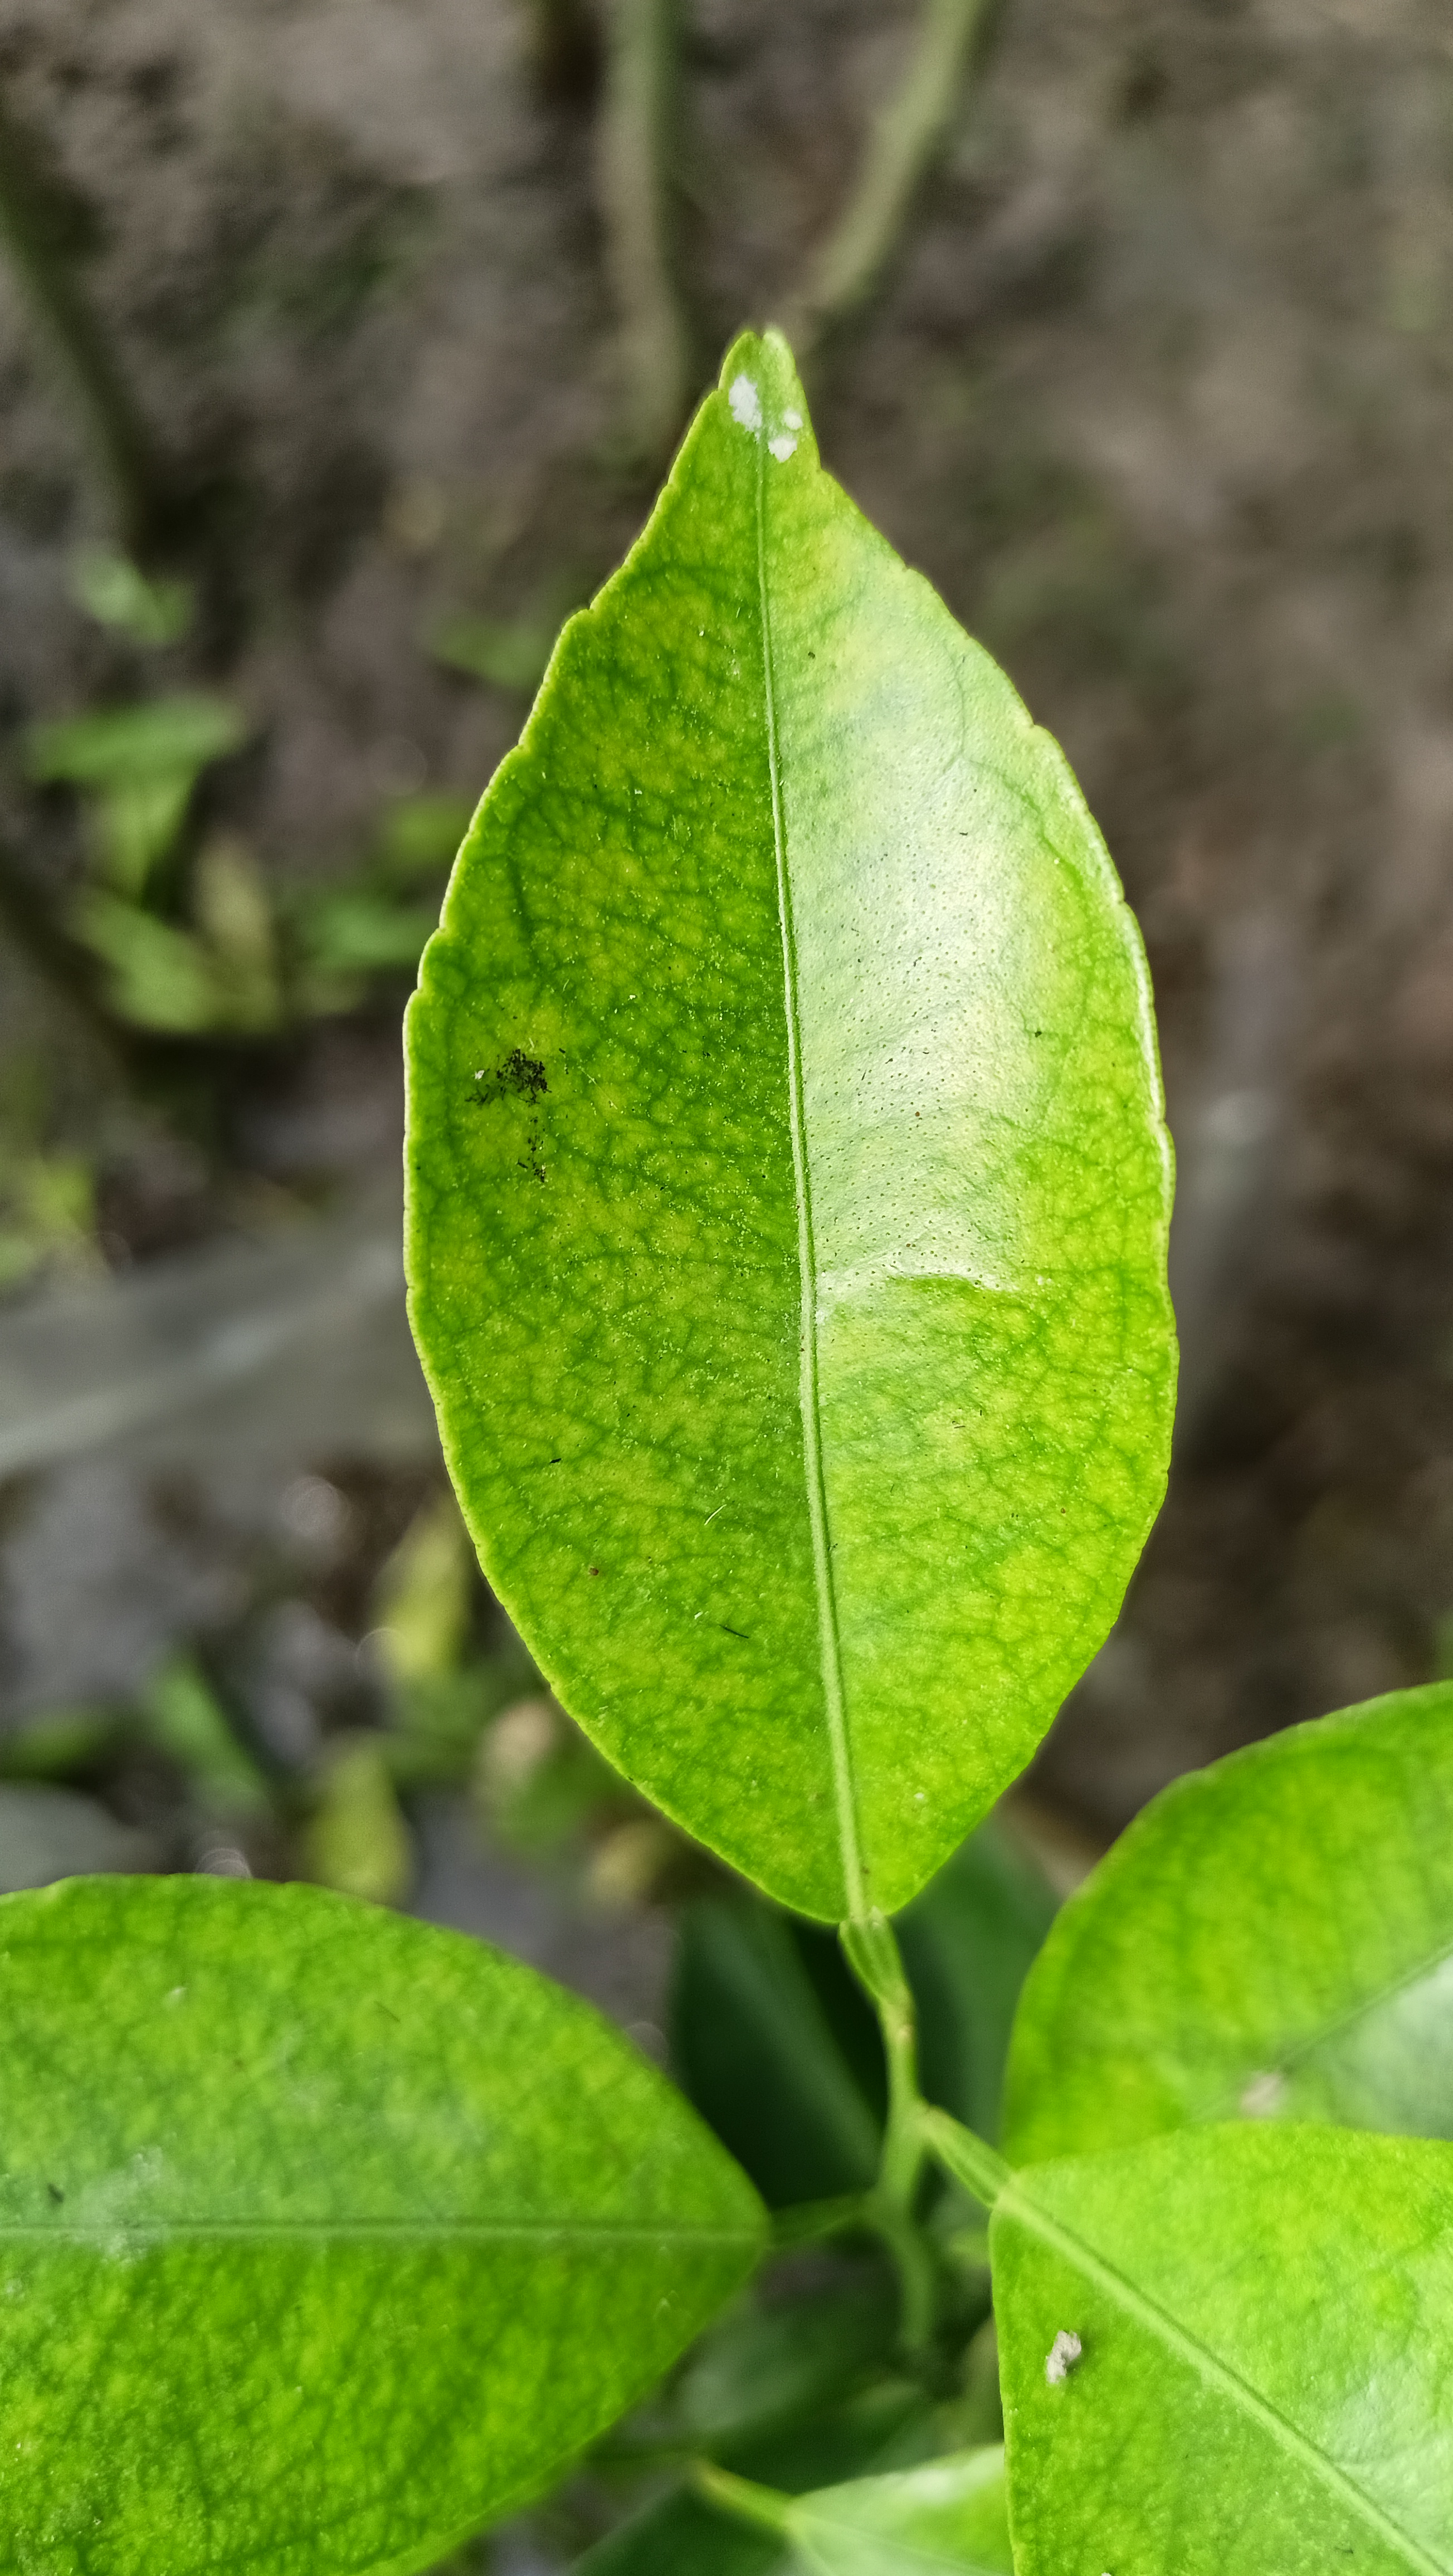
Mandarin leaf variety: China Mishti